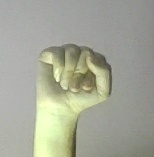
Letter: saad